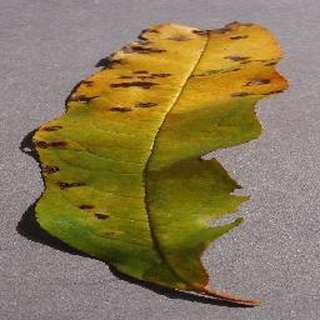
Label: peach_bacterial_spot